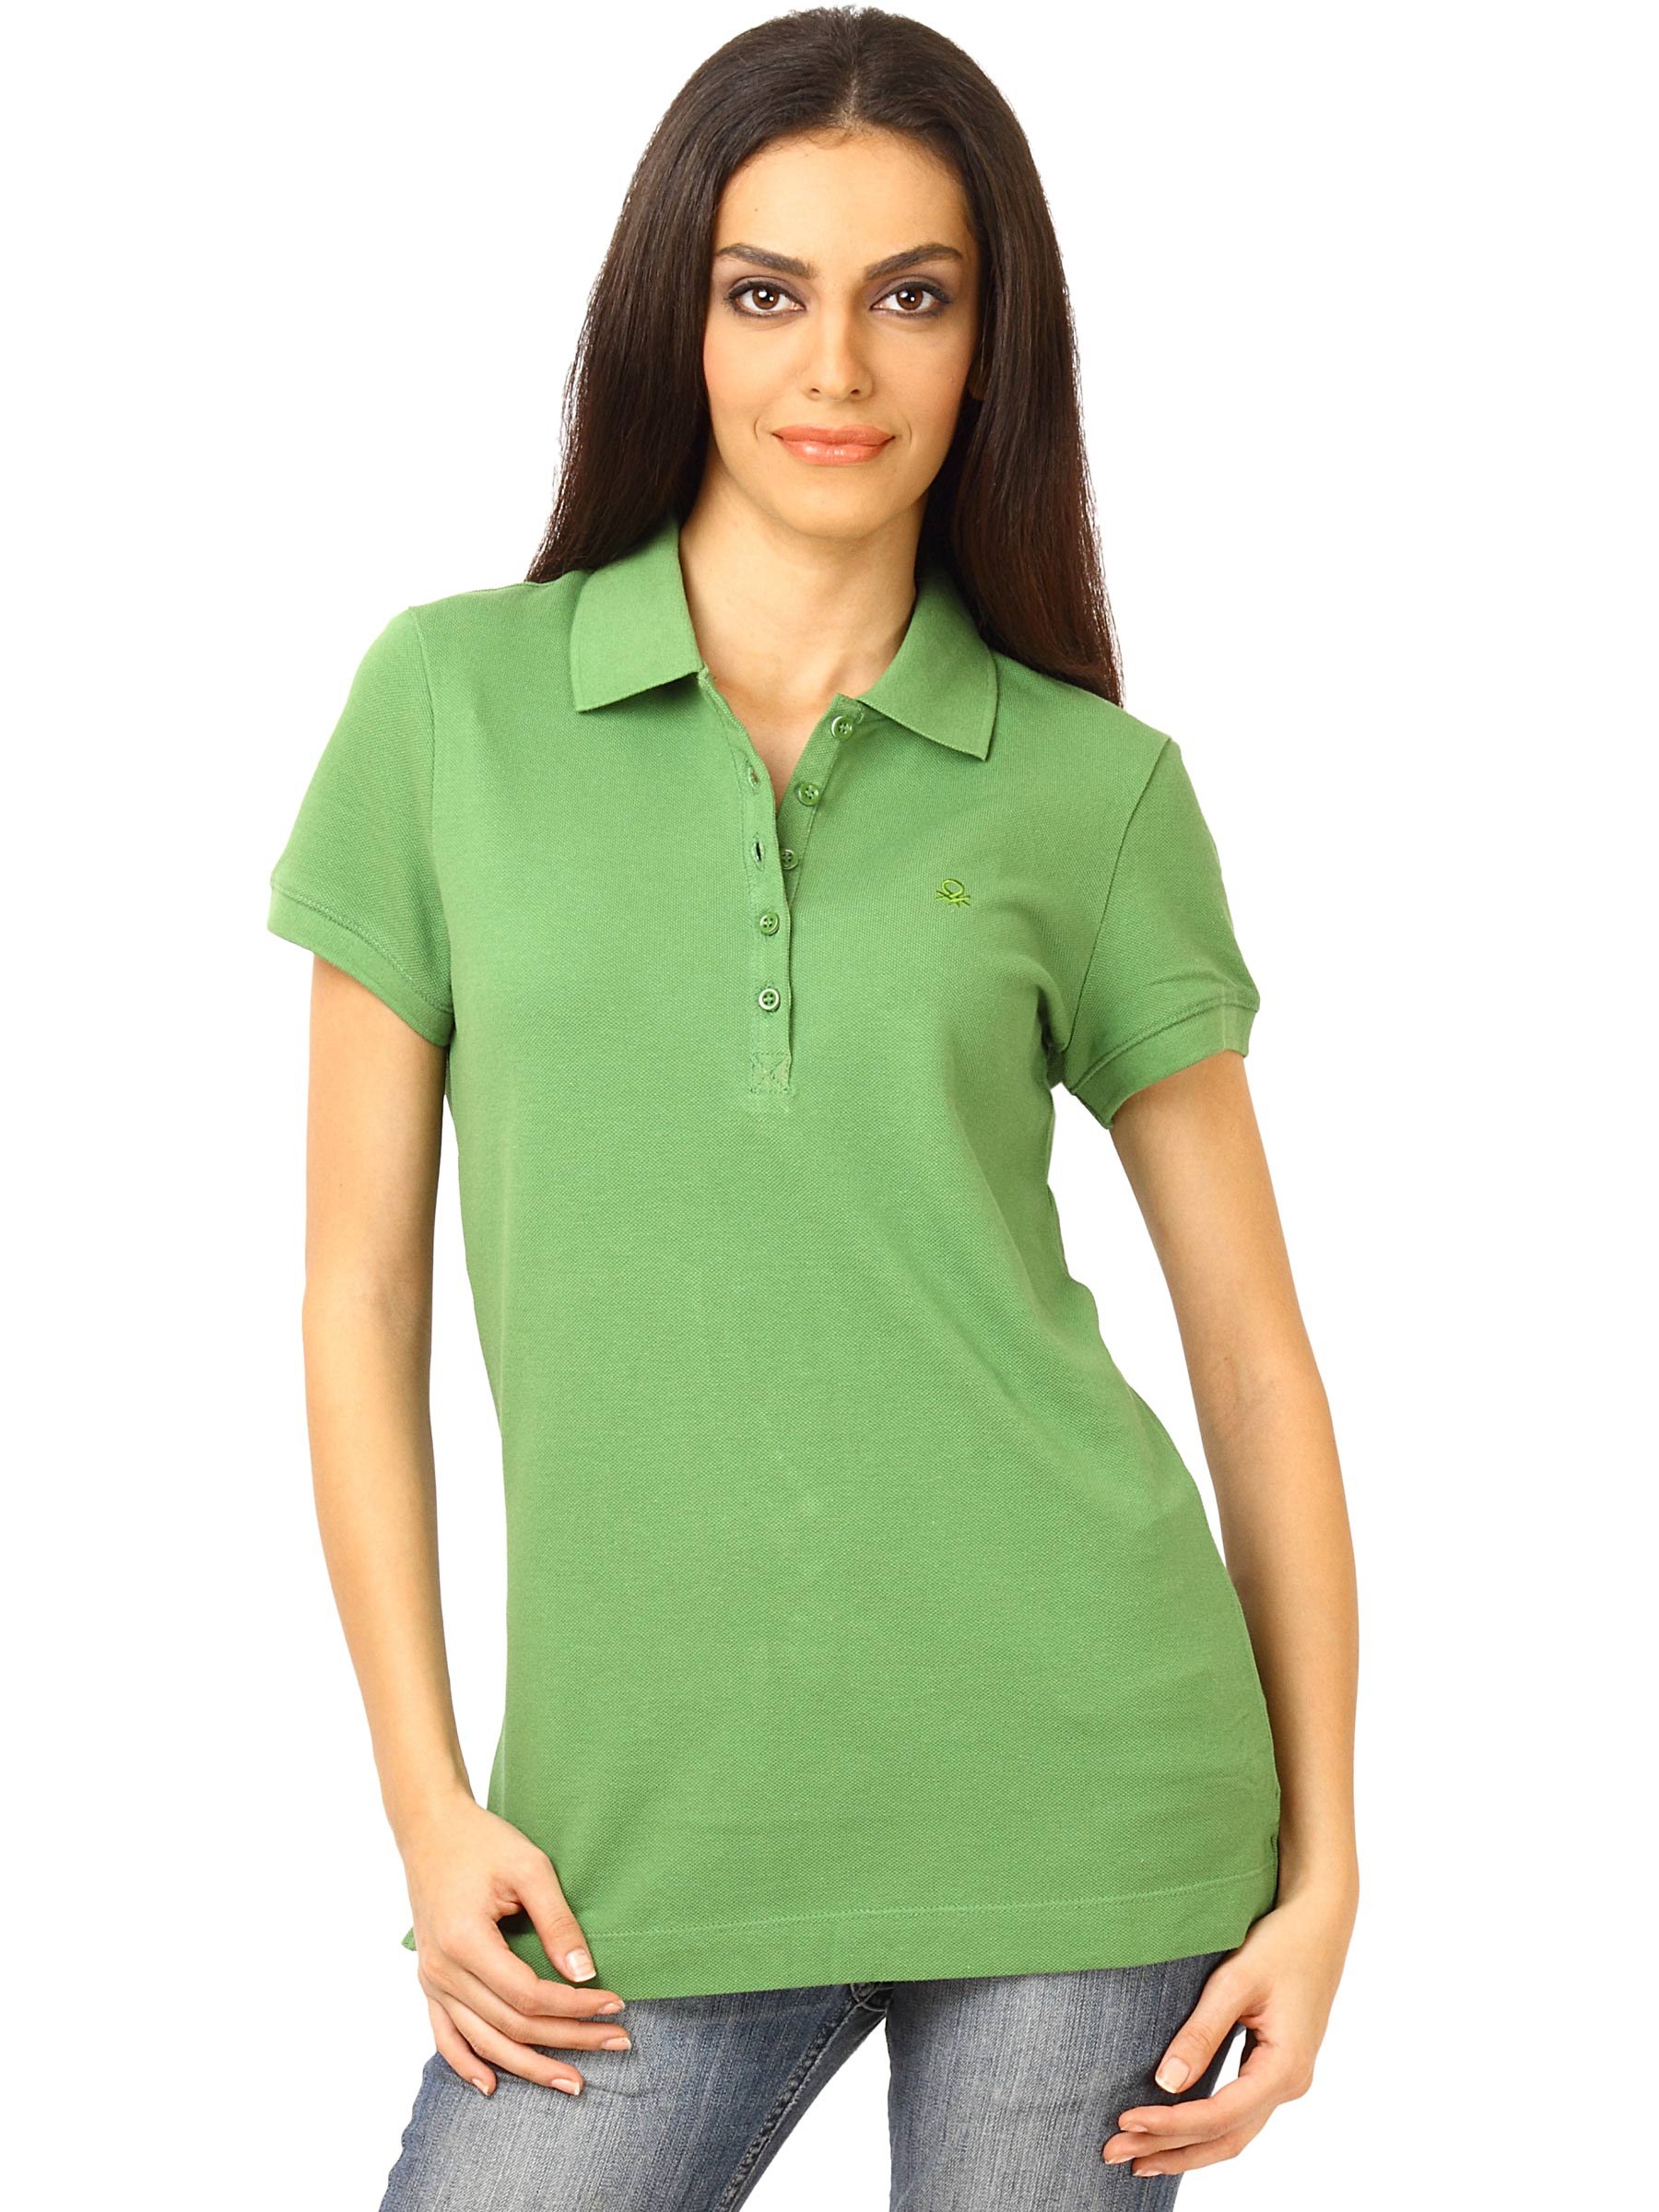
United Colors of Benetton Women Green Polo T-shirt
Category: Apparel / Topwear / Tshirts
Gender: Women
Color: Green
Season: Fall 2011
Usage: Casual